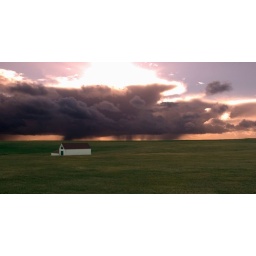
Each cloud has a silver lining, and this one worked really well, since the storm passed us by